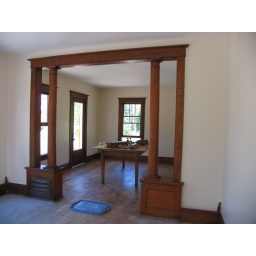
Old Montgomery Ward Kit house being restored. Built on the island in the 1800's. No water or plumbing.